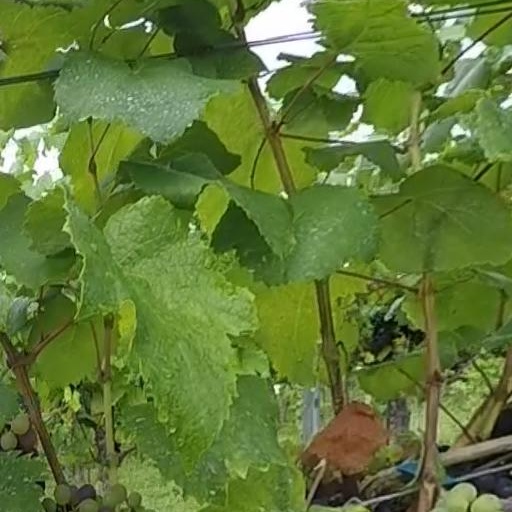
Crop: grape